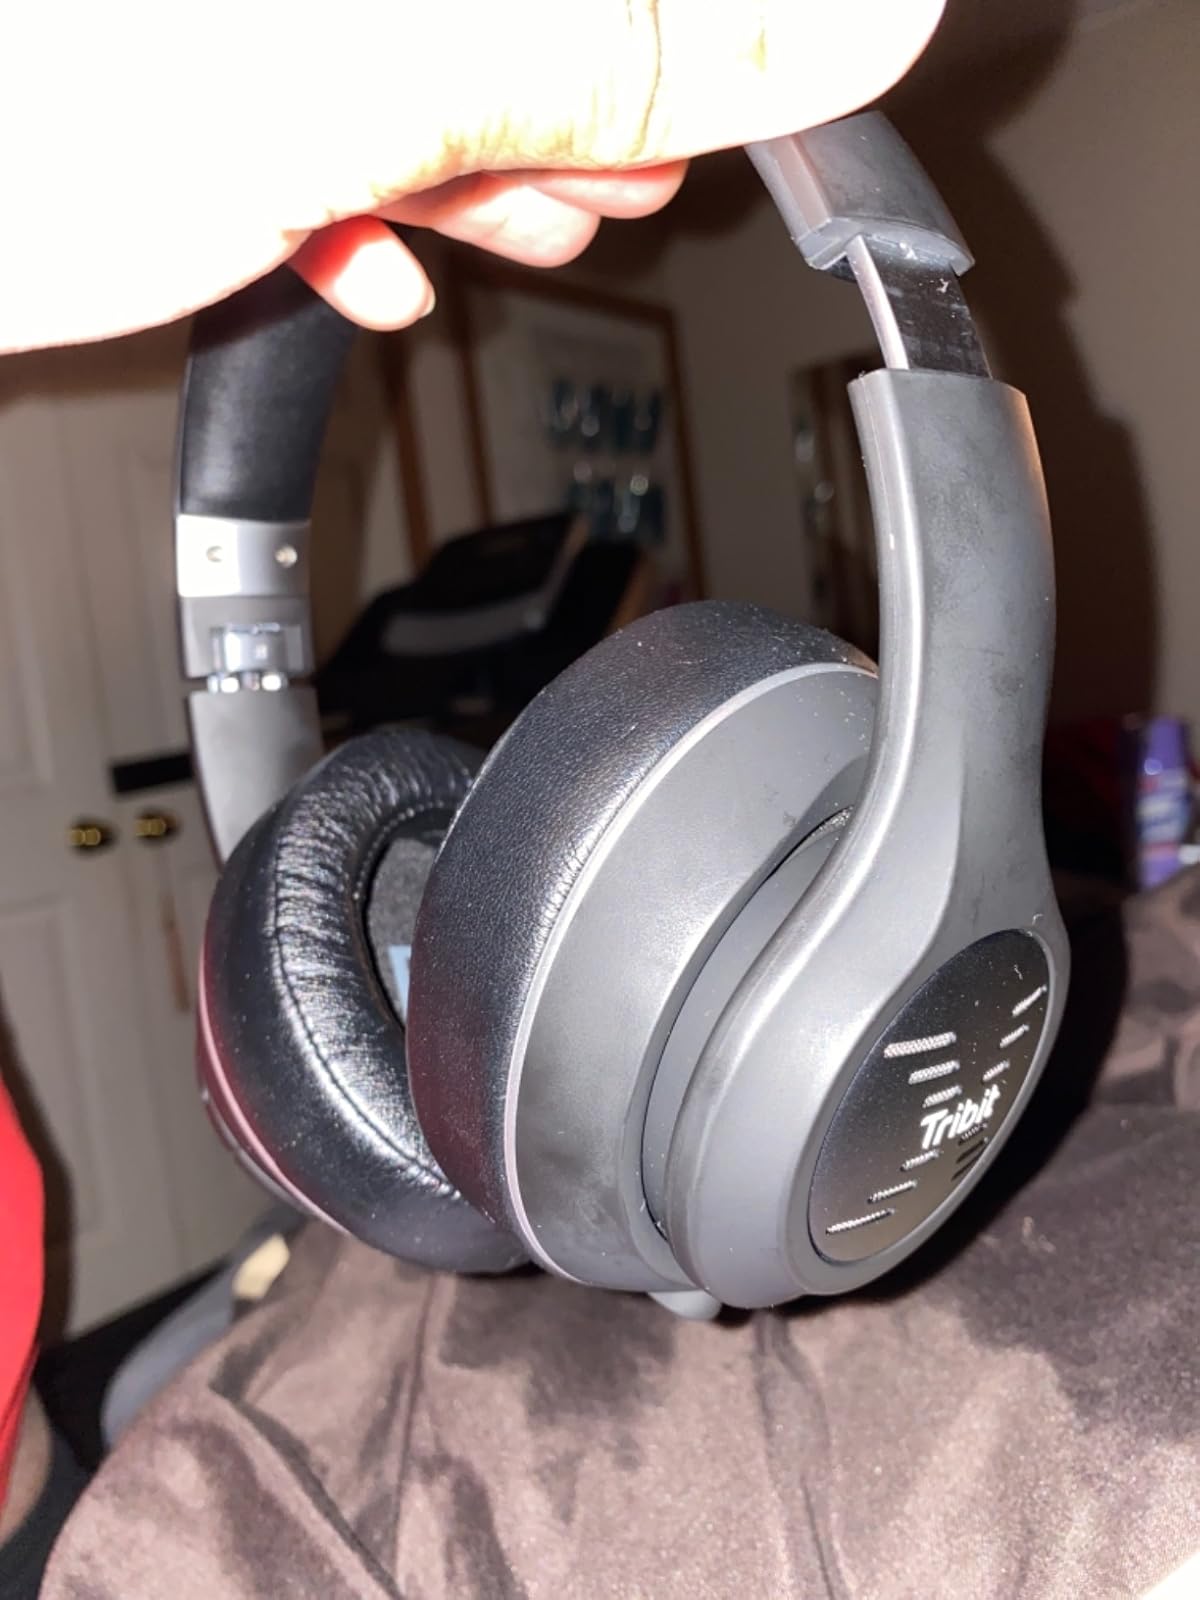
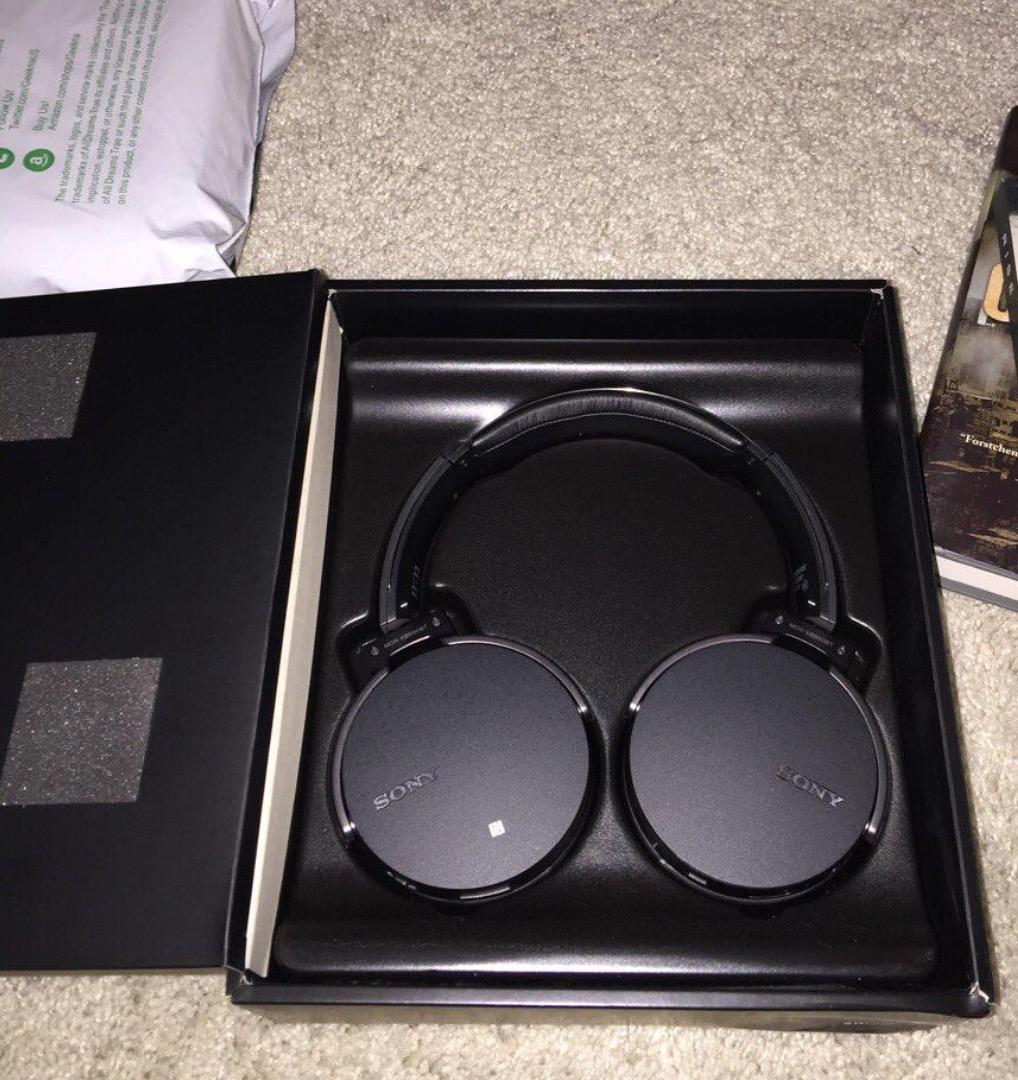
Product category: headphones
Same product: no